Alejandra Pérez Espina

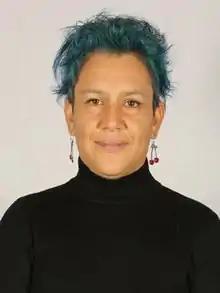

Alejandra Pía Pérez Espina (born 25 February 1977) is a Chilean political activist and current member of the Chilean Constitutional Convention.